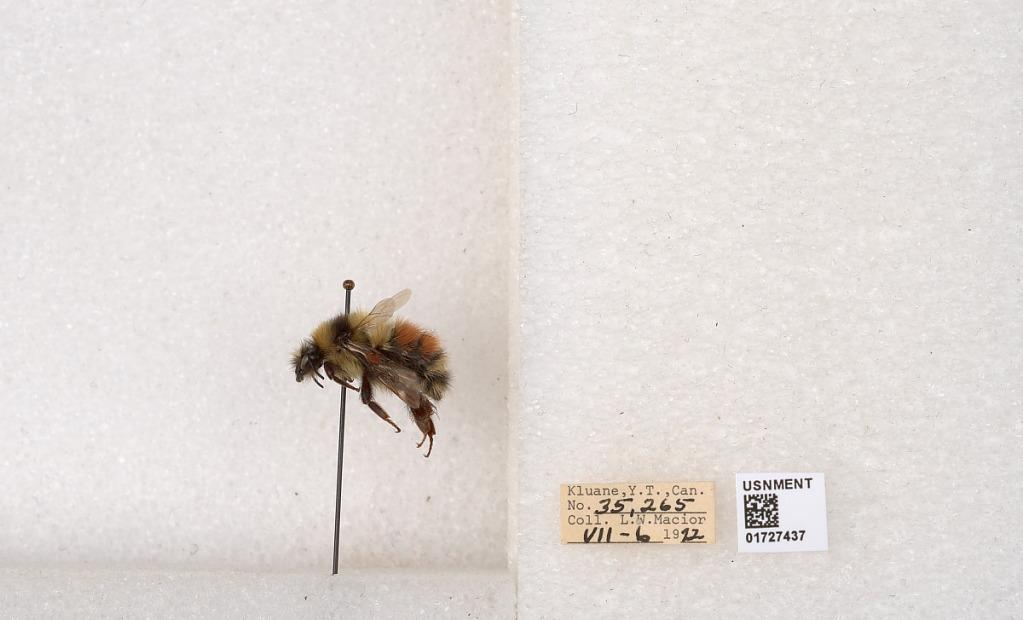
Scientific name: Bombus (Pyrobombus) sylvicola Kirby
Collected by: L. Macior
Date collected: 1972-7-6
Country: Canada
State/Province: Yukon
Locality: Kluane
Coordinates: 61.2426, -139.113